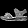
Label: Sandal